Rape in Ethiopia

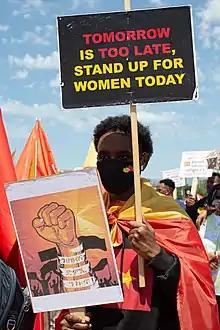
A man holding poster to denounce the sexual violence in the Tigray War

Rape in Ethiopia is highly prevalent, despite the case is still underreported due to fear, and shame of violence, especially in women. There are variety factors that contribute rape, and is controversial topic. Major factors that cause rape include societal norms encompassing masculinity, gender inequality, anger, sadism of the rapists as well as poverty. The Ethiopian society generally tolerated such violence and defend the value. They thought that women would tend to follow Westernized culture, even this notion is supported by educated people. There are also abduction, child marriage, and sex works in urban areas.